Havana Plan Piloto

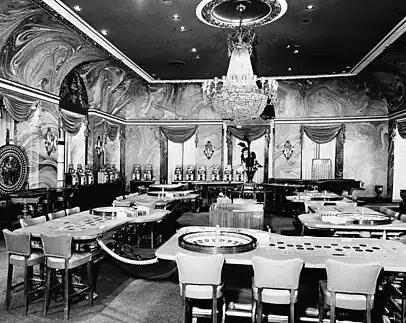
Tourists and Cubans gamble at the casino in the Hotel Nacional in Havana, 1957. Meyer Lansky, who led the U.S. mob's exploitation of Cuba in the 1950s, set up a famous meeting of crime bosses at the hotel in 1946.

Cuba had suffered from widespread and rampant corruption since the establishment of the Republic in 1902. The book "Corruption in Cuba" states that public ownership resulted in "a lack of identifiable ownership and widespread misuse and theft of state resources... when given opportunity, few citizens hesitate to steal from the government." Furthermore, the complex relationship between governmental and economic institutions makes them especially "prone to corruption".